Royal College Rowing Club

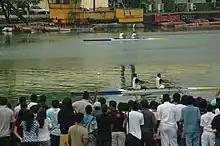
Royal (nearside) winning the Junior Pairs 2007 in a record time.

In 1962 a coxed fours event began against Royal' traditional rivals S. Thomas' College, Mt Lavinia. By 1966, it broadened out to give rise to the regatta having a card of six events, made up of two single sculls, two coxless pairs and two coxed fours. This marks the start of the Royal Thomian Regatta which is the oldest inter-school rowing regatta in Sri Lanka, awarding the "Royal Thomian Boat Race Trophy" (also known in the rowing fraternity as the 'Crossed Oars') for the boat race, which is regarded as the most prestigious race, and "T. Noel Fernando Memorial Trophy" for the overall winner of the regatta.